Stanley Vollant

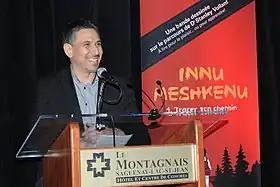
Stanley Vollant, at the release of his comic book "Tracer son chemin".

Stanley Vollant (born April 2, 1965) is an Innu surgeon from the aboriginal community of Pessamit, which is located by the course of the St-Lawrence River, in the Côte-Nord region of Quebec.